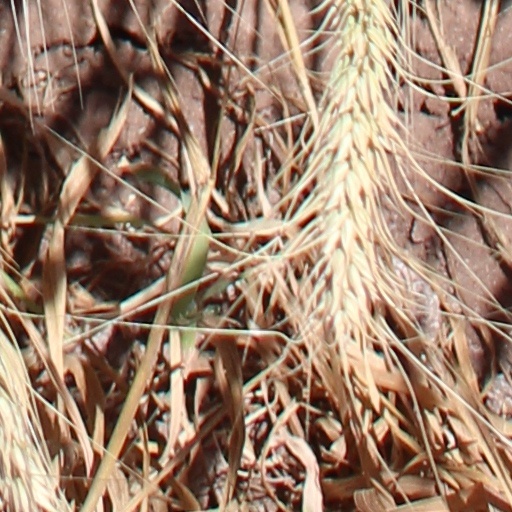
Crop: wheat